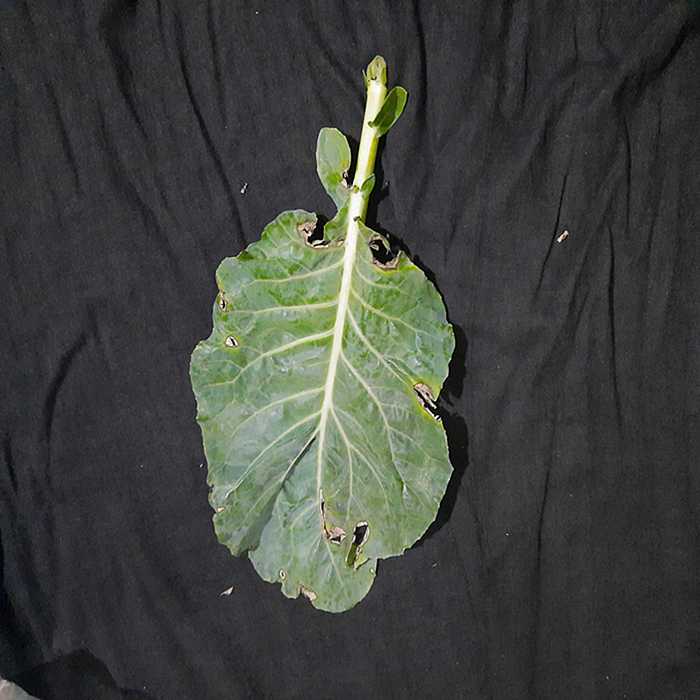
Plant: Cauliflower
Label: Downy mildew